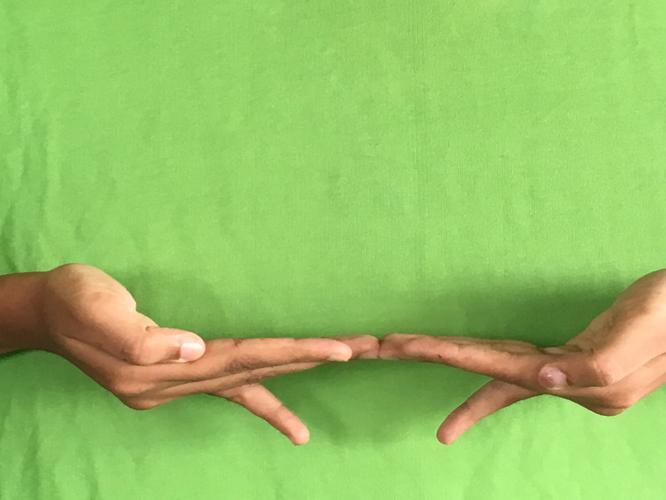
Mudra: Khatva
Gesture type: double_hand